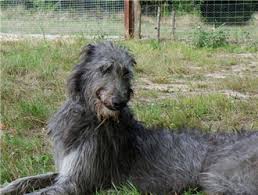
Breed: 224-n000056-Scottish_deerhound